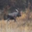
Label: deer